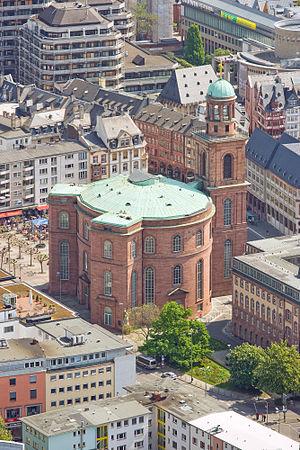
L’église Saint-Paul est une ancienne église luthérienne de Francfort-sur-le-Main construite de 1789 à 1833.